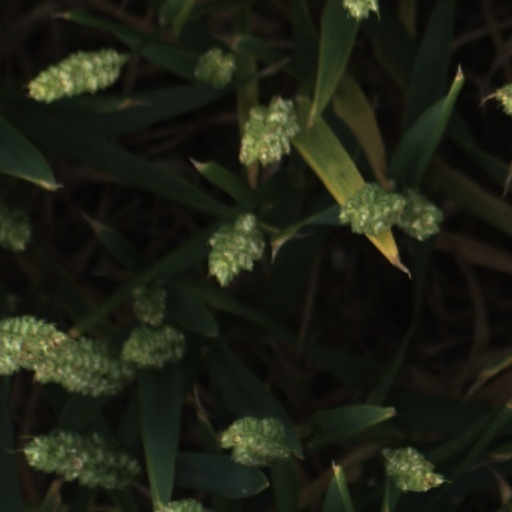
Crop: wheat